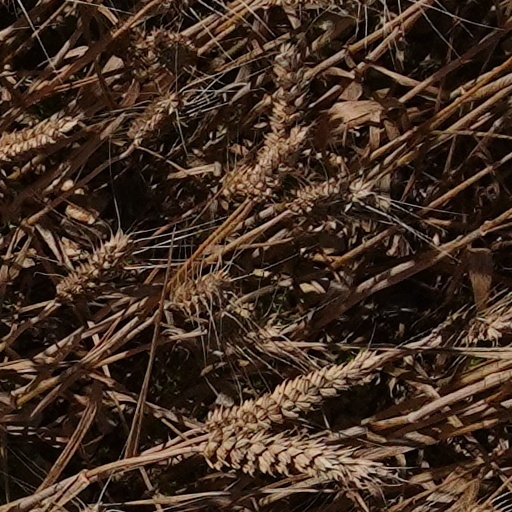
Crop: wheat